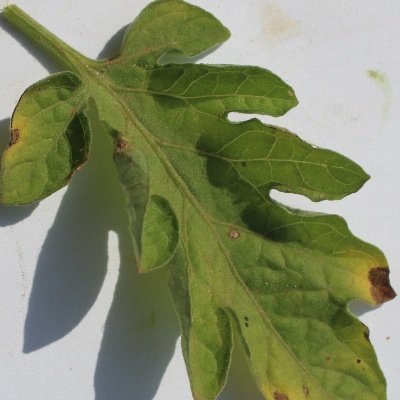
Crop: Tomato
Condition: leaf blight